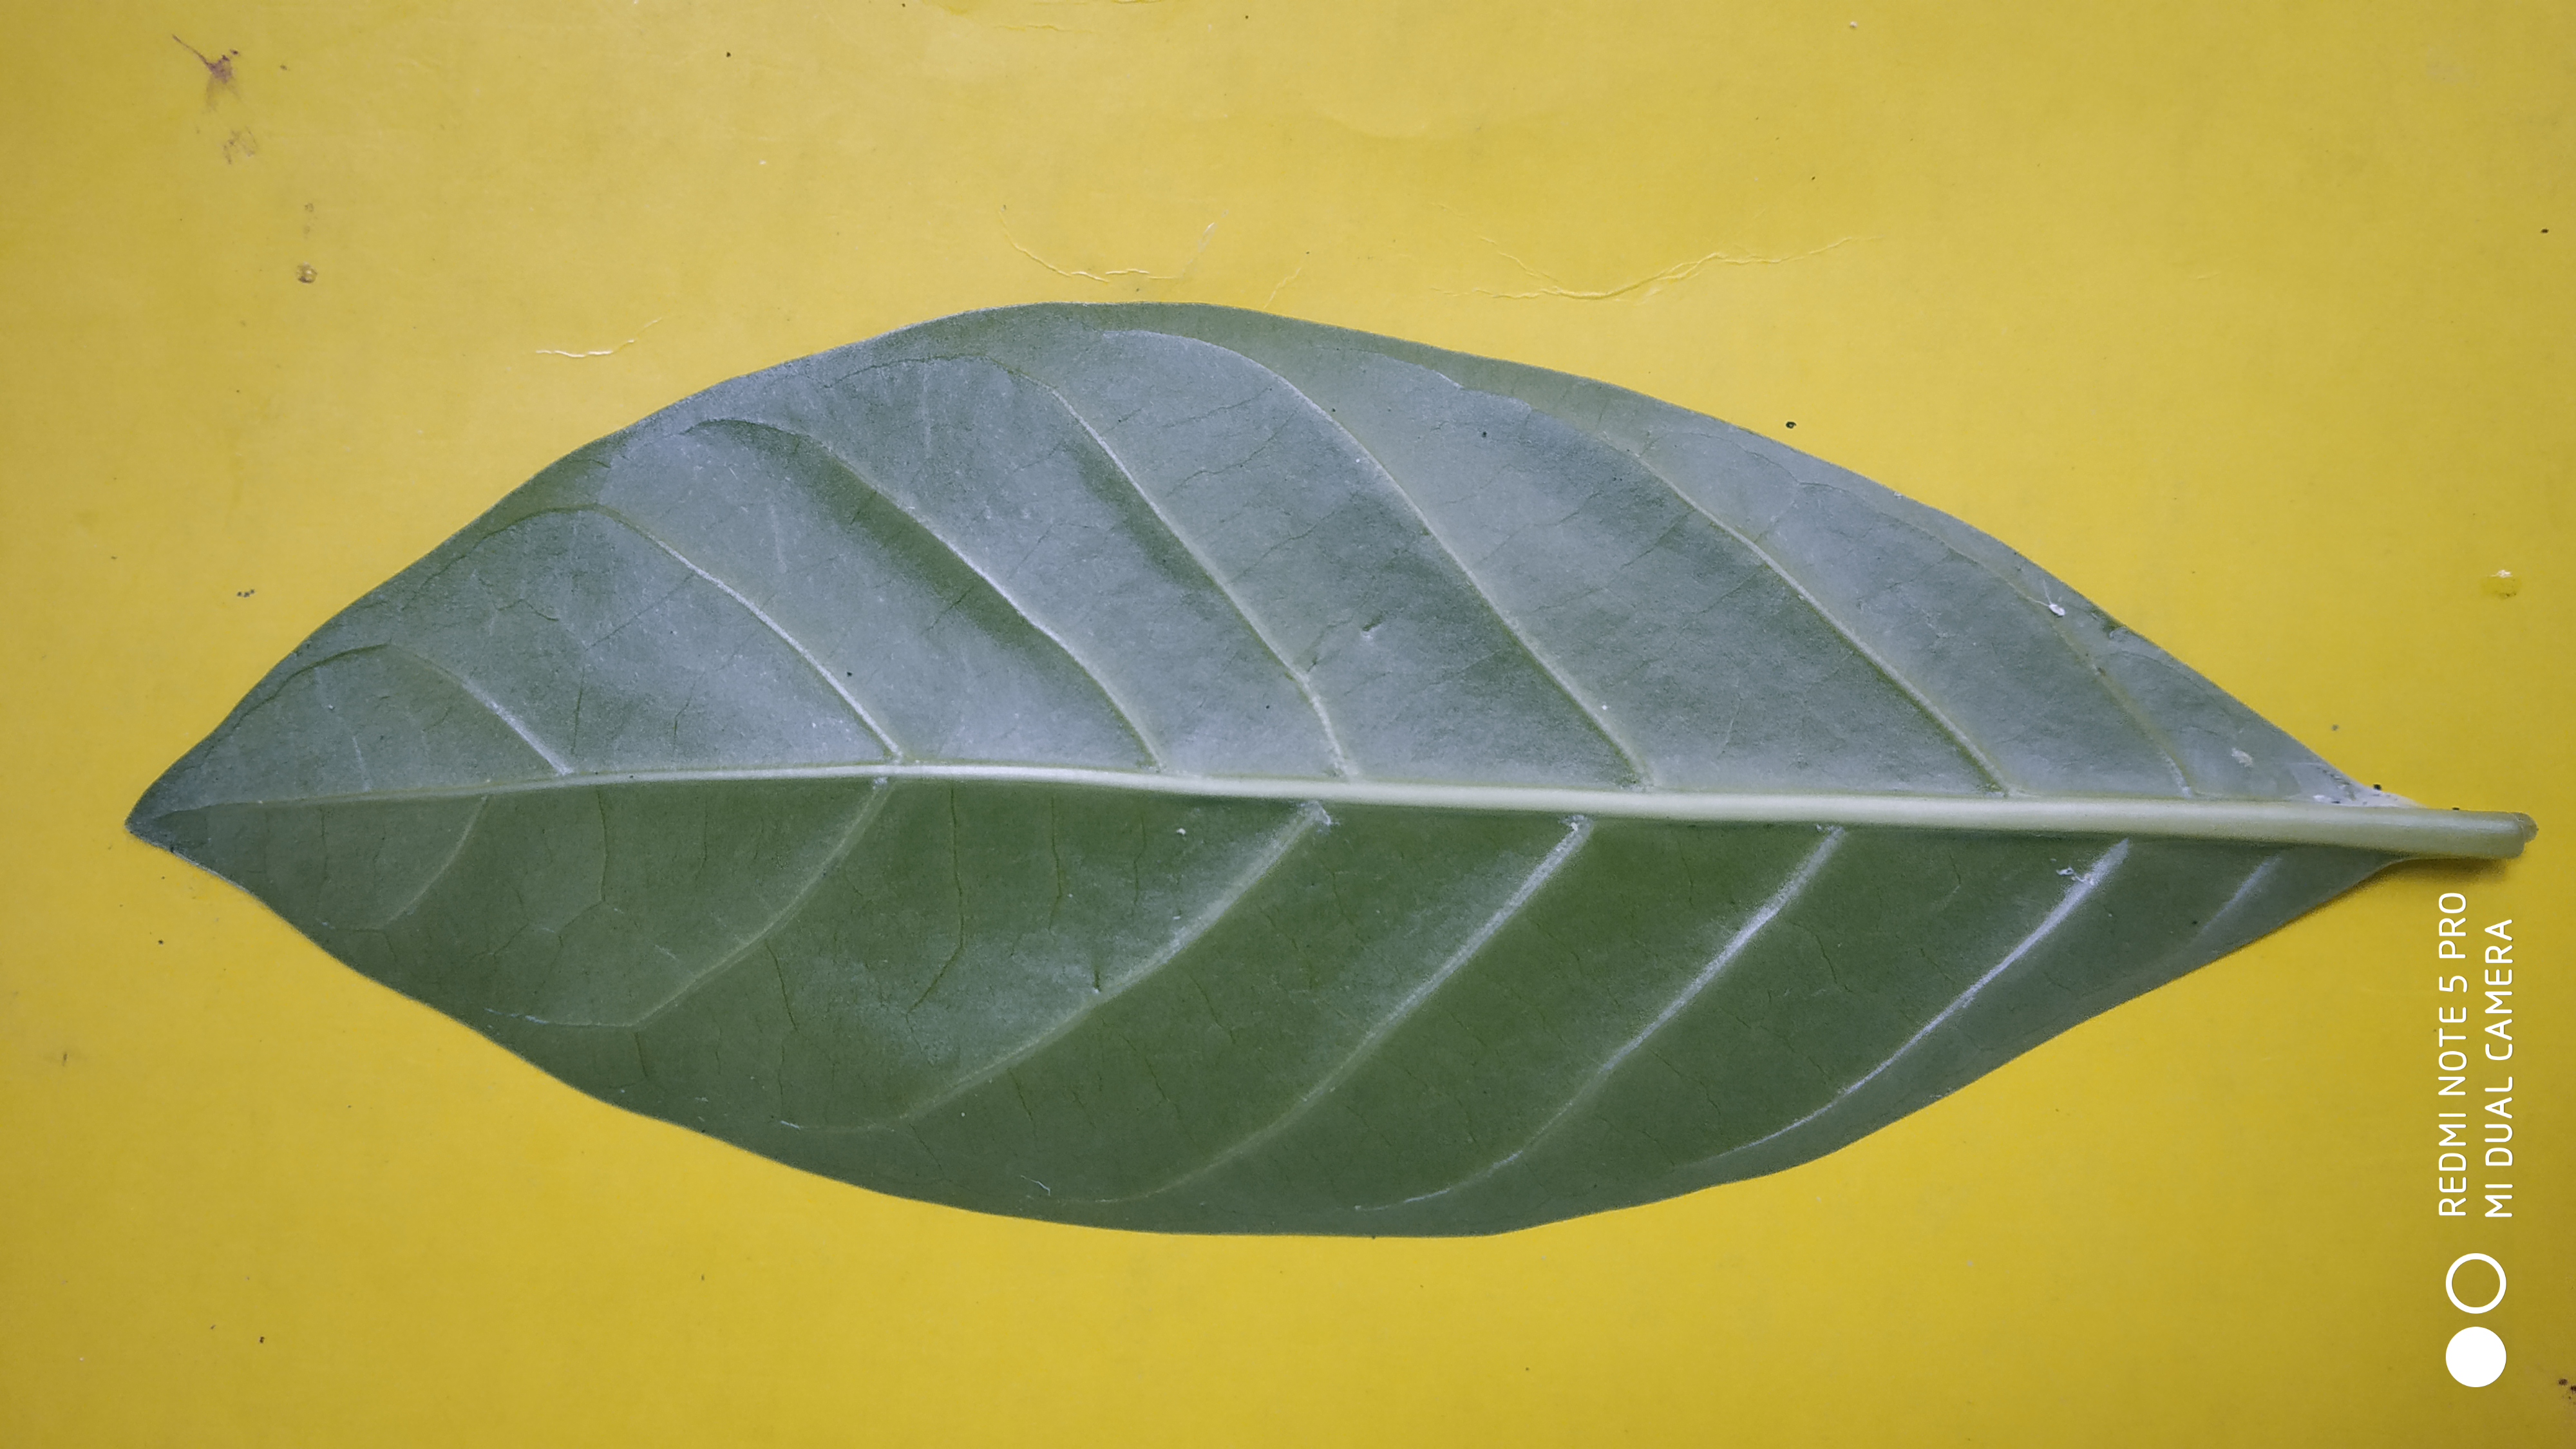
Plant: Nooni